John Charles Thring

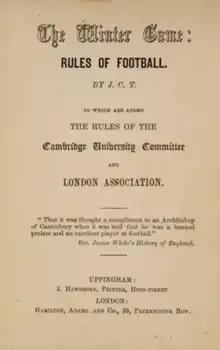
The second edition of Thring's "The Winter Game" included the FA ("London Association") and Cambridge rules, in addition to Thring's own "Simplest Game"

In a letter to the "Daily Telegraph" of 24 September 1863, Thring urged the formation of a "parliament [that] could sit with sufficient authority to issue a new code of laws" for football.